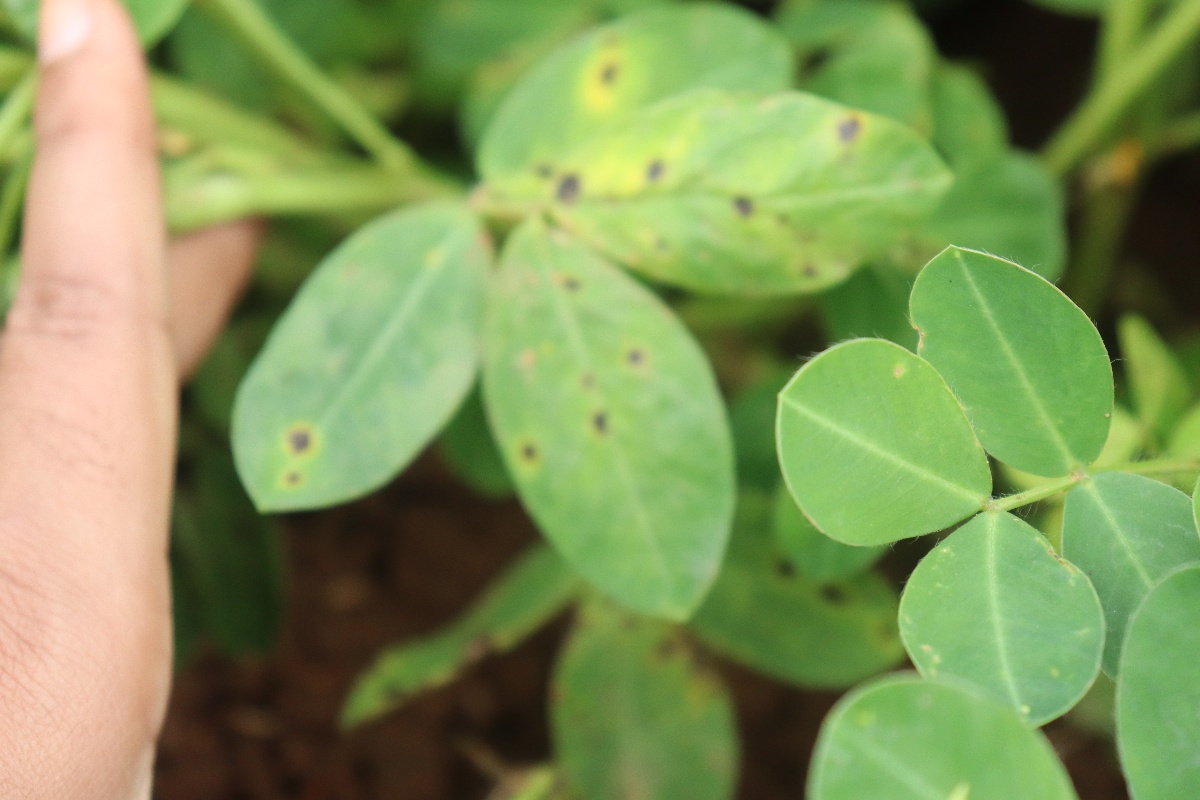
Label: early_leaf_spot